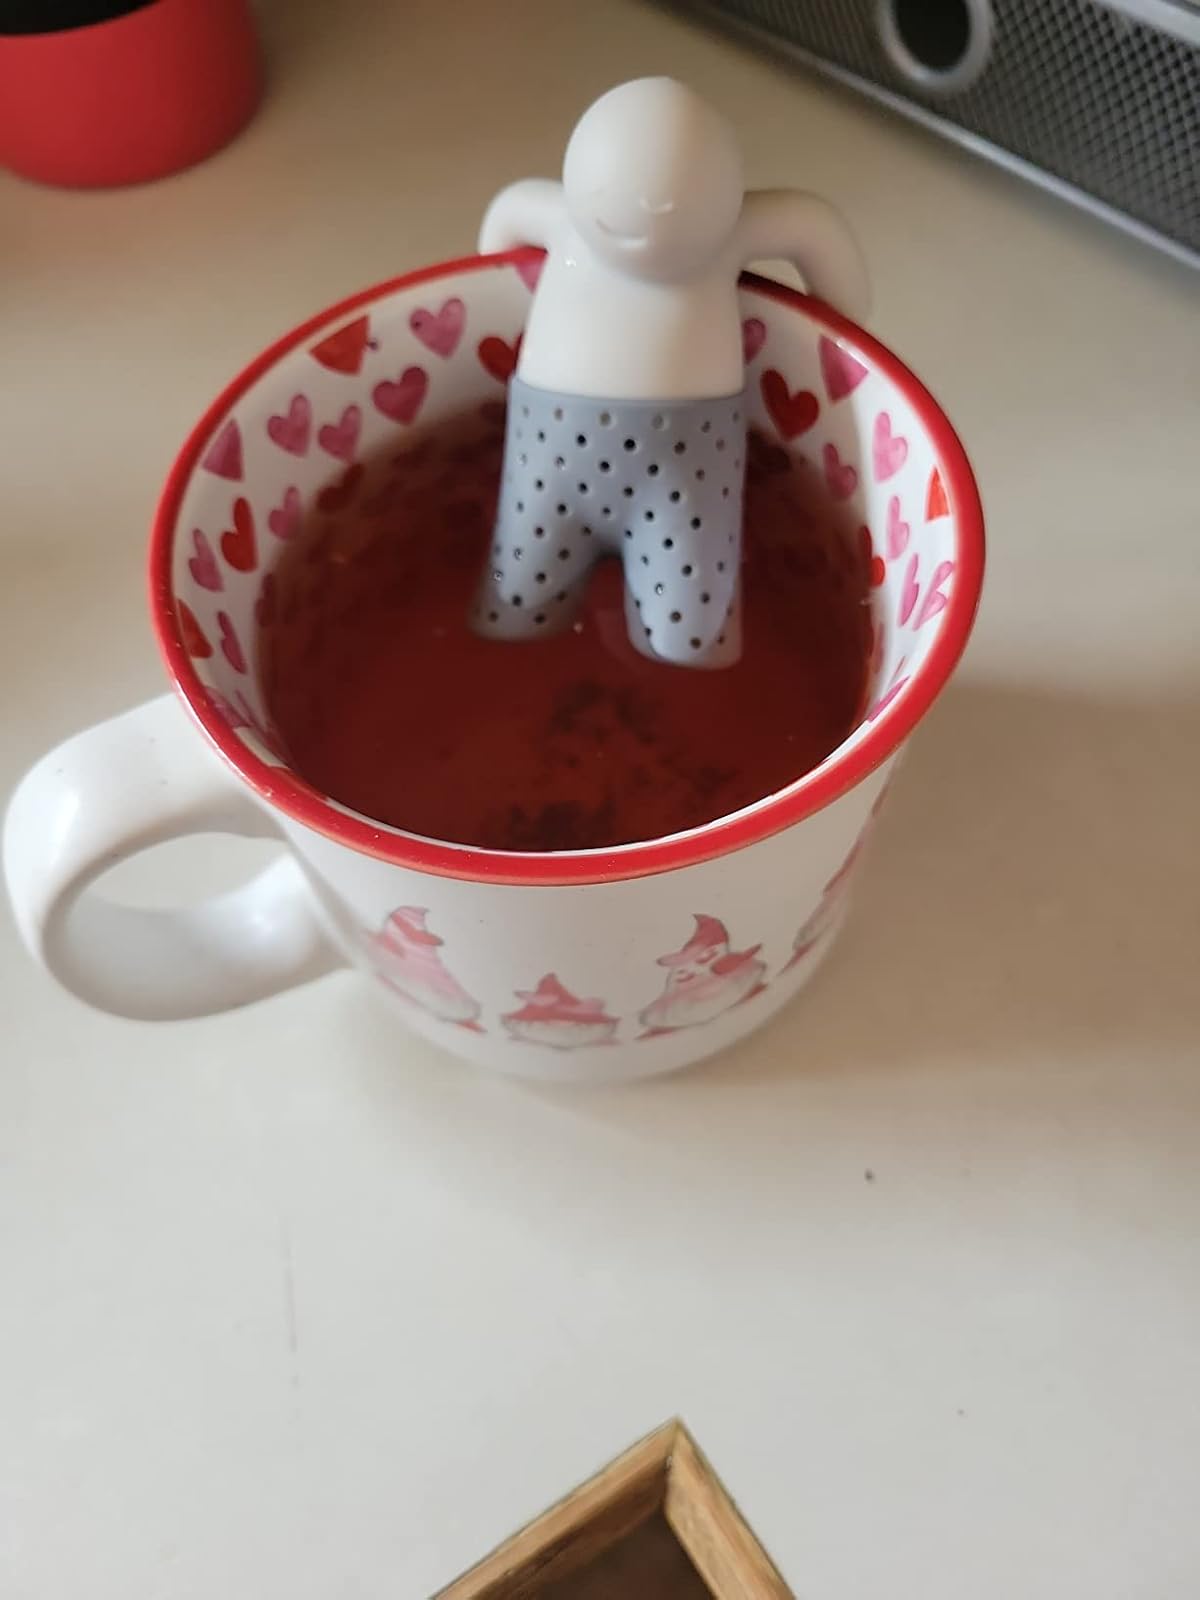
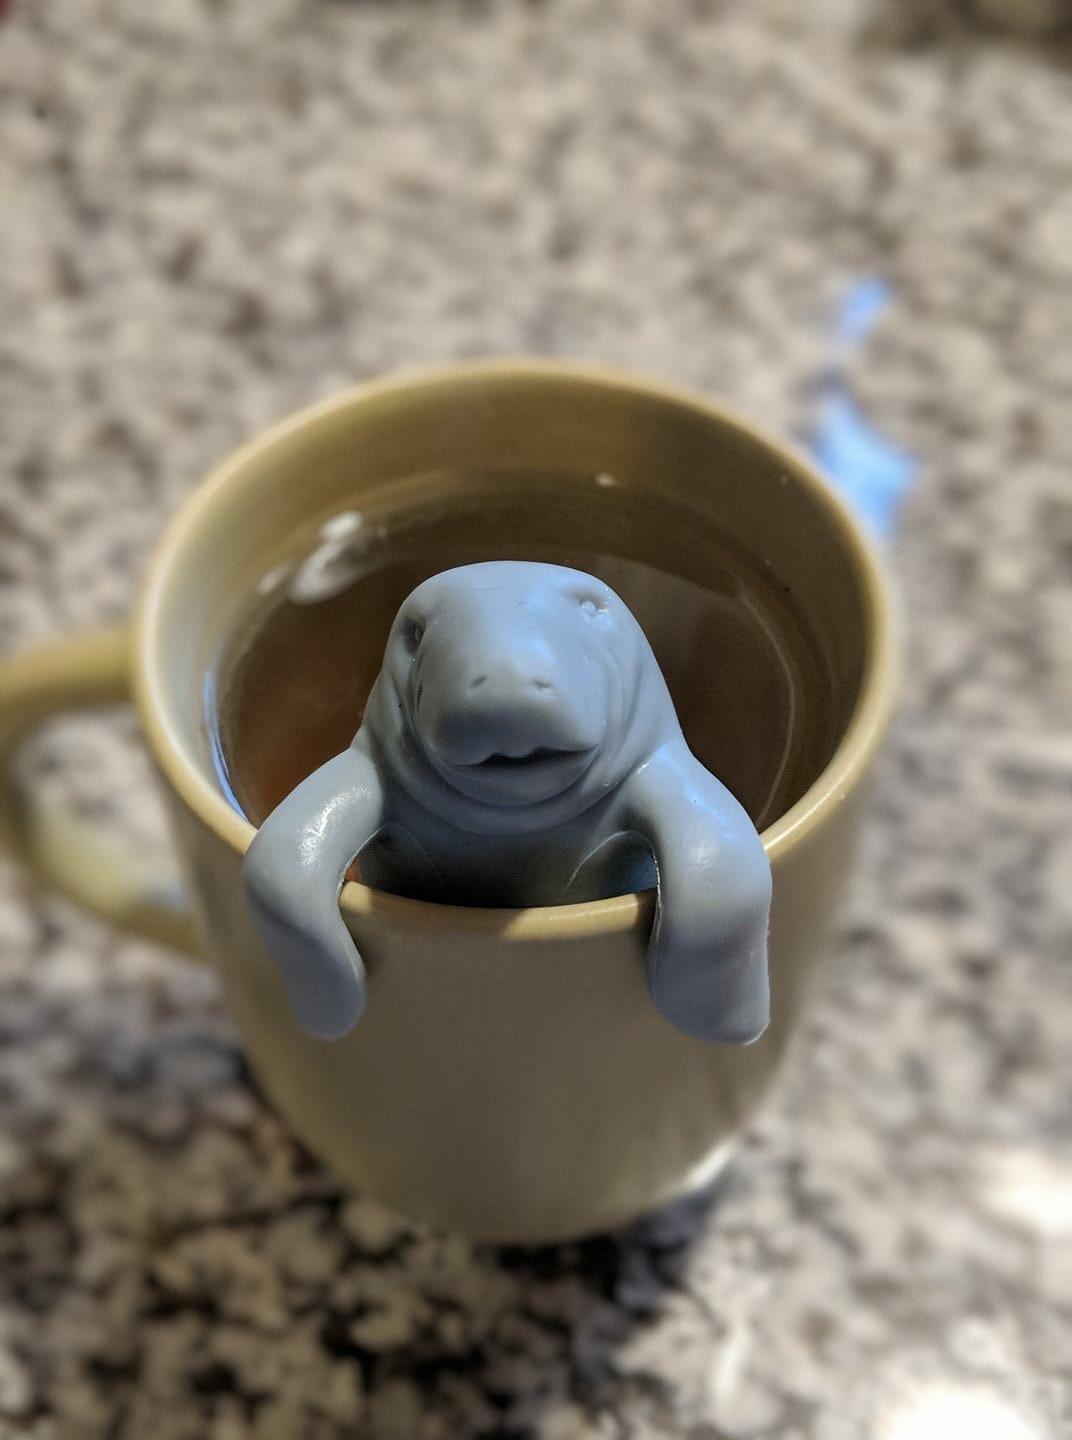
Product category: items_tea
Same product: no